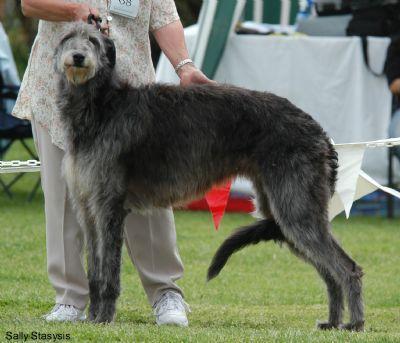
Scottish_deerhound